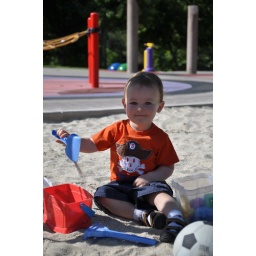
Immer im Sandkasten -- Always in the sand box